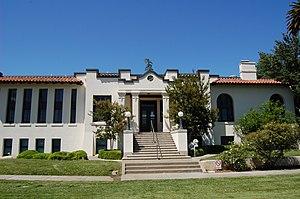
La ville de Woodland est le siège du comté de Yolo, dans l'État de Californie, aux États-Unis. Sa population, qui s’élevait à 55 468 habitants lors du recensement de 2010, est estimée à 60 548 habitants en 2019.